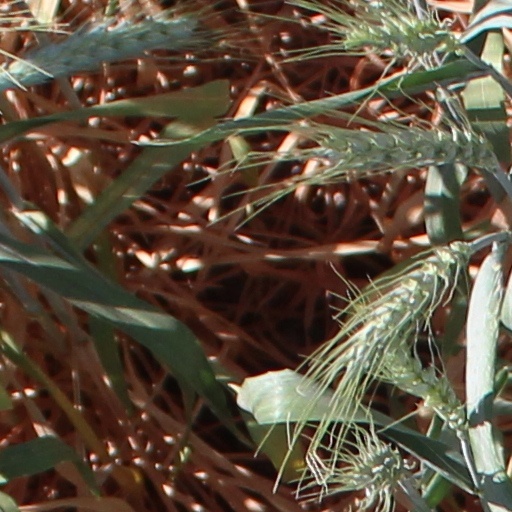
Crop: wheat